Sweet Insanity

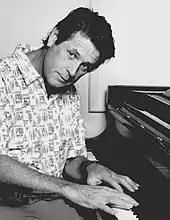
Wilson in the studio, 1990

In 1987, Wilson agreed to a two-album solo contract offered by Sire Records president Seymour Stein. The first album, "Brian Wilson", was released in July 1988 to critical acclaim but underwhelming sales, and it was largely overshadowed by the controversies surrounding Wilson's former psychologist, Eugene Landy, who had become his business and creative partner. In August, "Rolling Stone" reported that Wilson was readying a second album, and that "half" of it had already been written. In May 1989, Wilson recorded "Daddy's Little Girl" for the film "She's Out of Control", and in June, was among the featured guests on the charity single "The Spirit of the Forest". That summer, he began producing what became "Sweet Insanity".